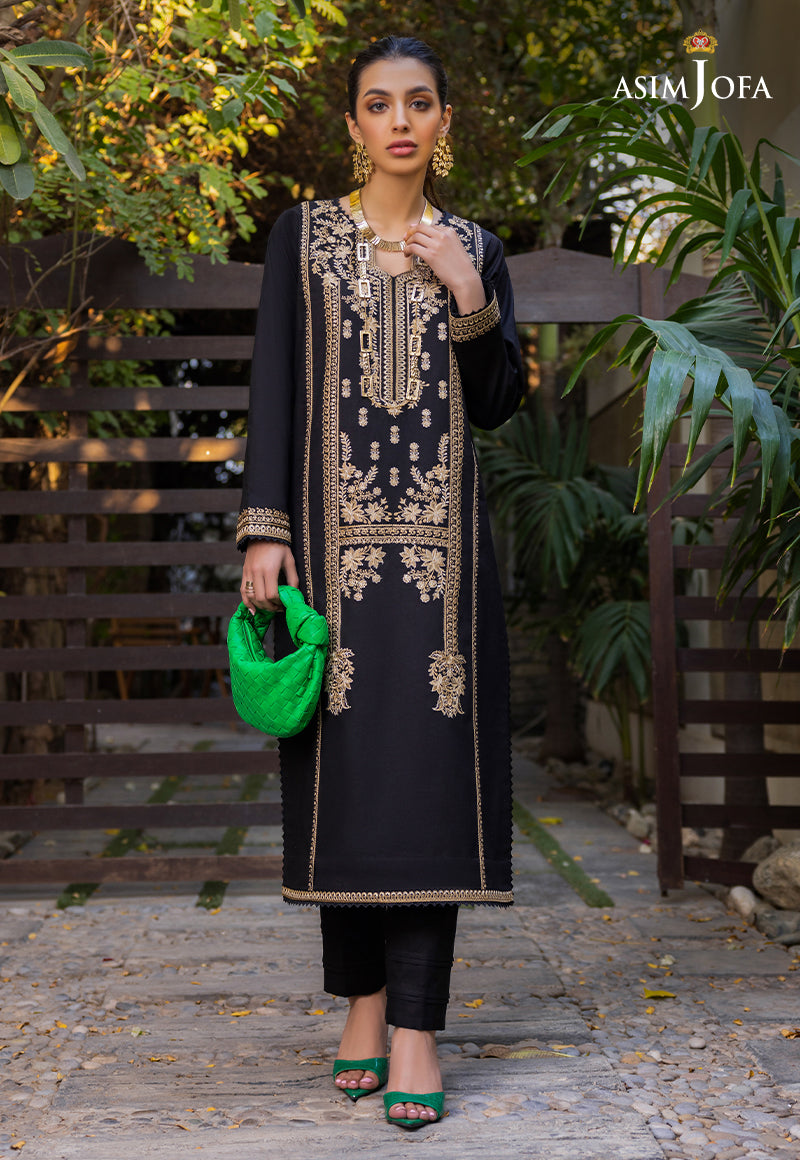
black gold embroidered long kurta